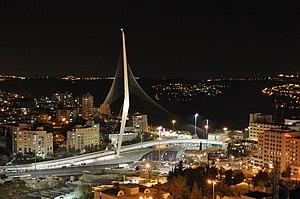
Le Pont de Cordes, est un pont situé à proximité de l'entrée la plus fréquentée de Jérusalem en Israël, dans le quartier de Kiryat Moshe. Le pont est utilisé par le tramway hiérosolymitain en provenance de la périphérie de la ville vers le centre. Est également intégrée au pont une passerelle de verre permettant aux piétons de rejoindre depuis Kiryat Moshe, la gare routière centrale.